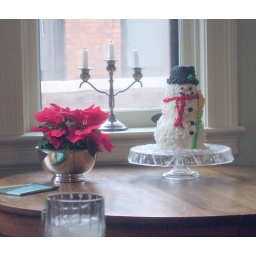
snowman cake at 470 lake 4n dining room by aff filed underother